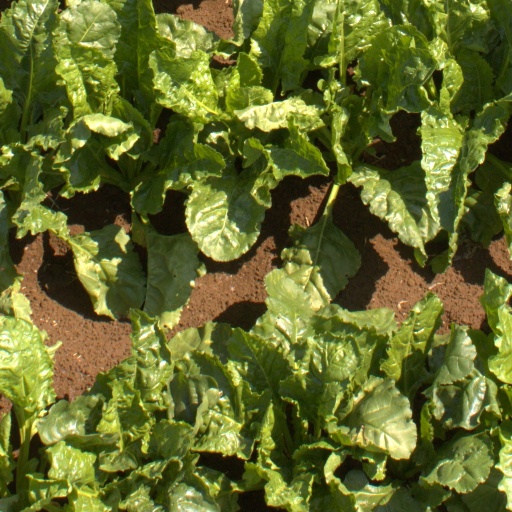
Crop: sugar beet